Break My Soul

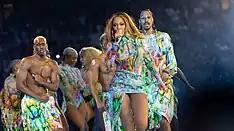
Beyoncé performing "Break My Soul" on the Renaissance World Tour in 2023

Beyoncé first performed "Break My Soul" at the Renaissance World Tour during the opening night in Stockholm, Sweden. The performance was preceded by "Energy", where it transitioned right into "Break My Soul", like on the album.